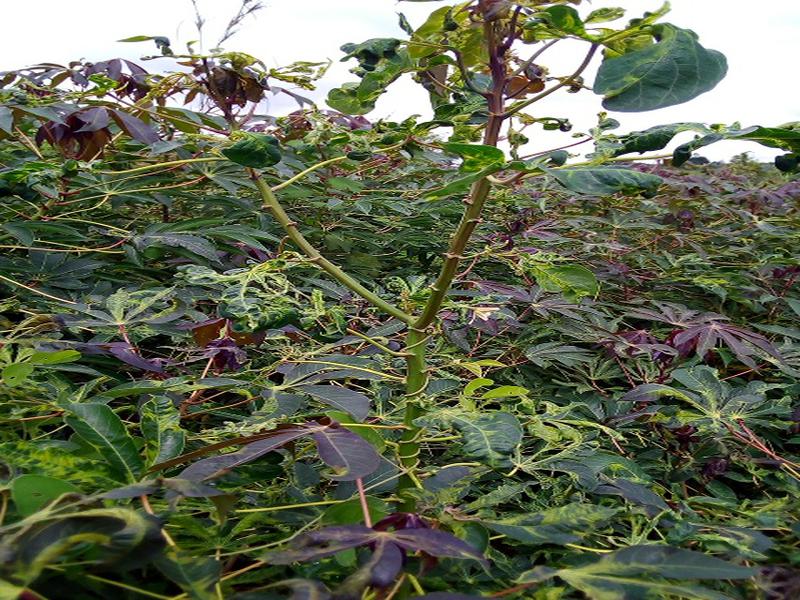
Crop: cassava
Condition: mosaic_disease